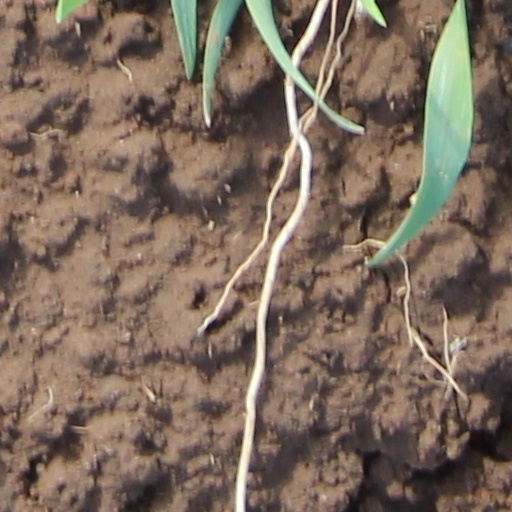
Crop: wheat